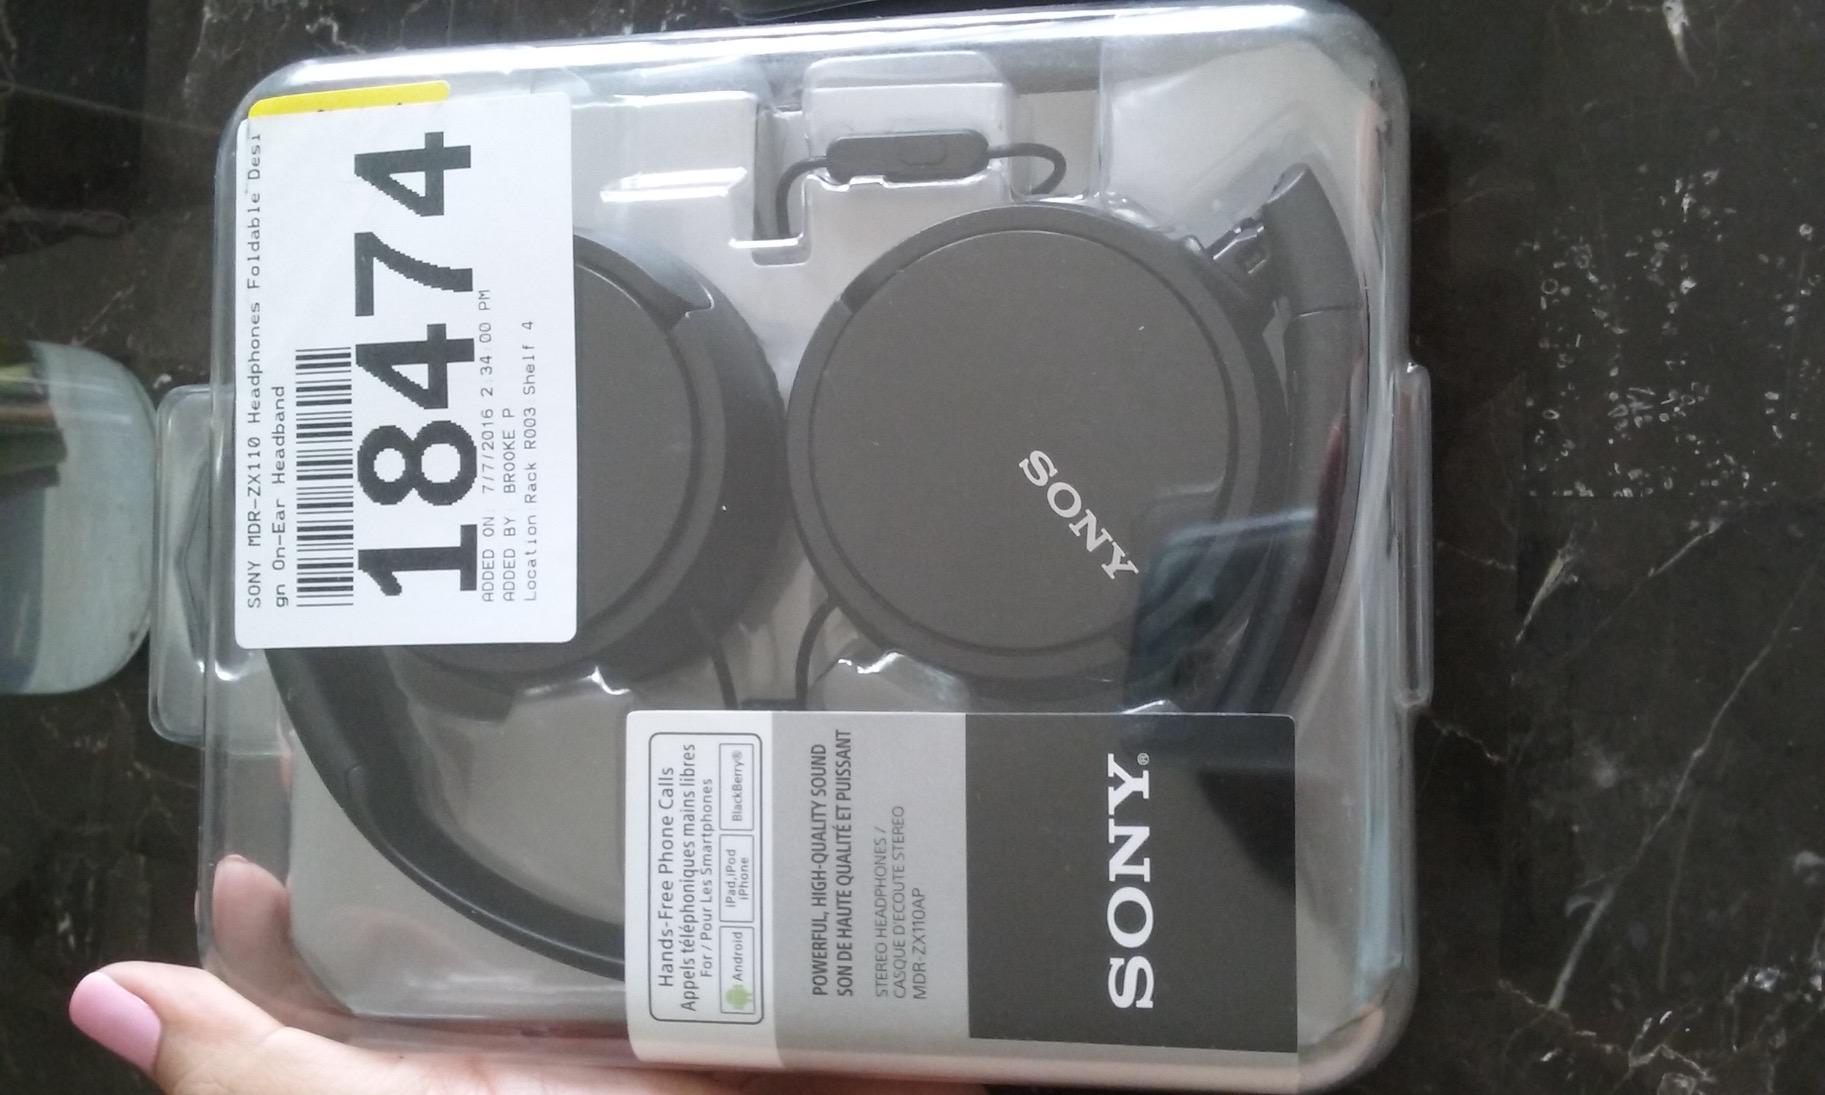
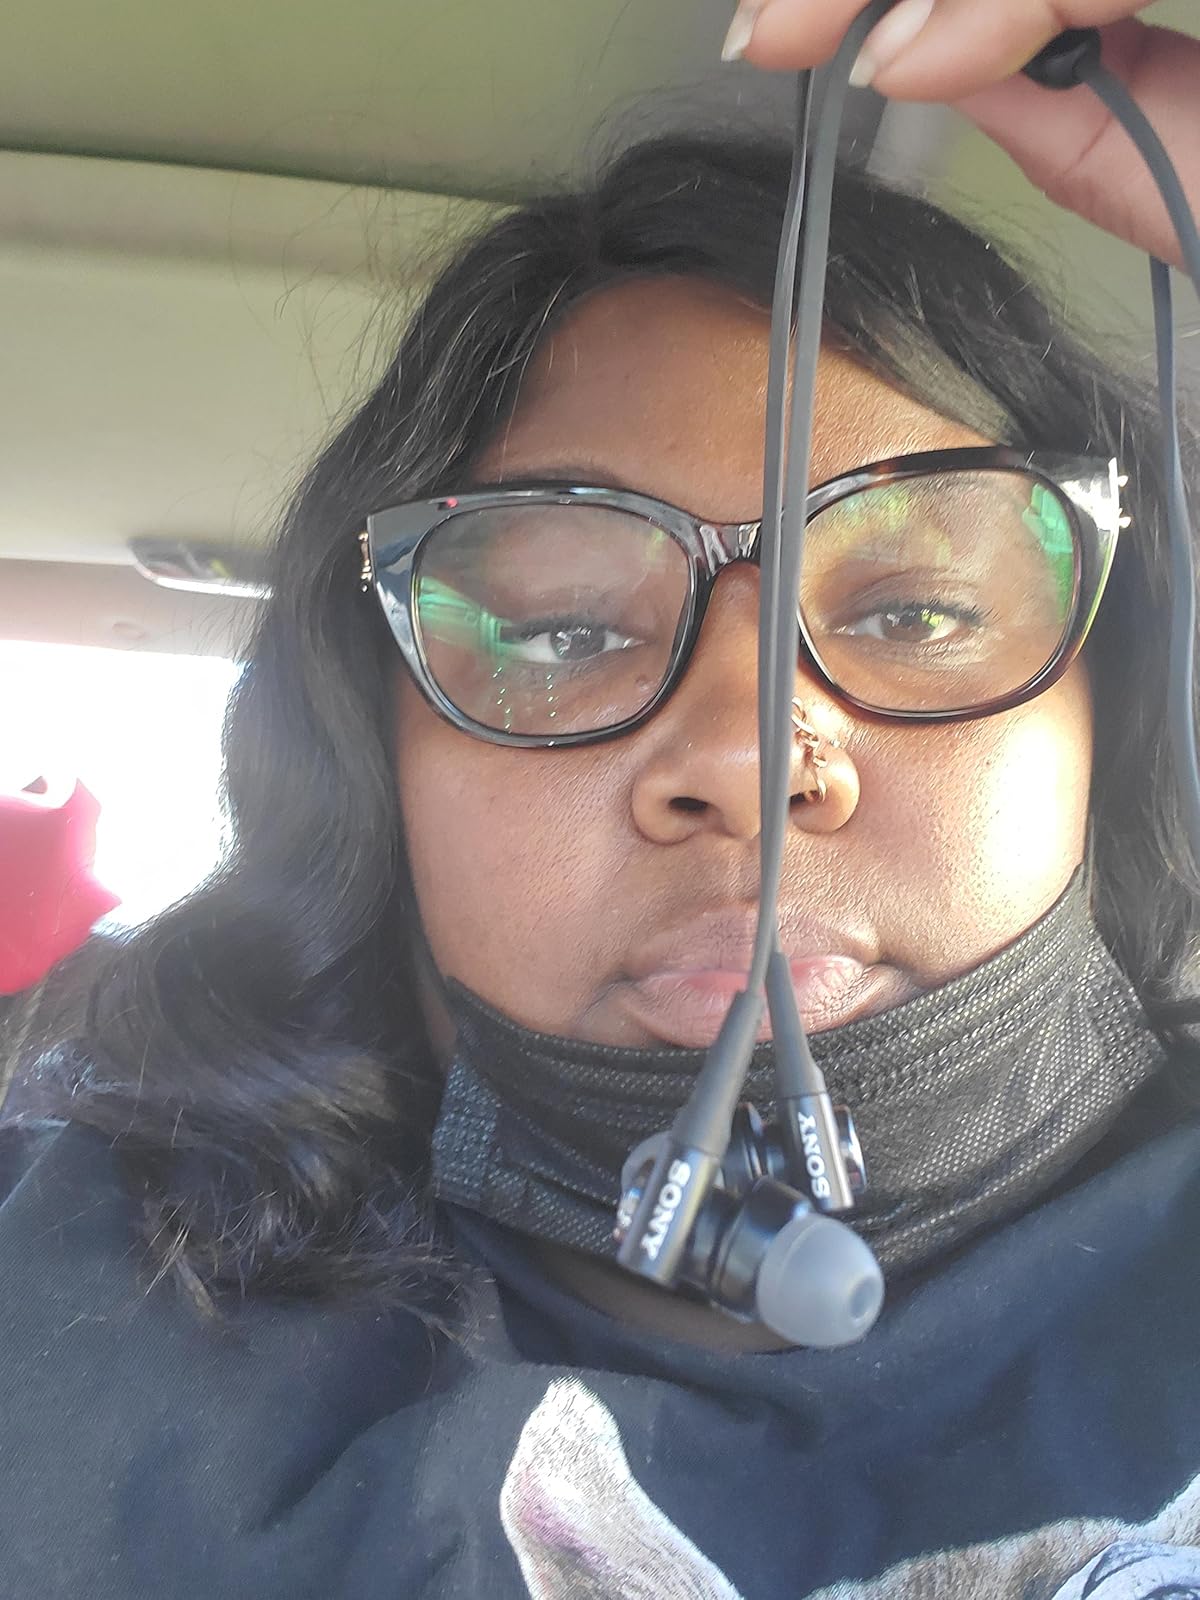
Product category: headphones
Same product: no